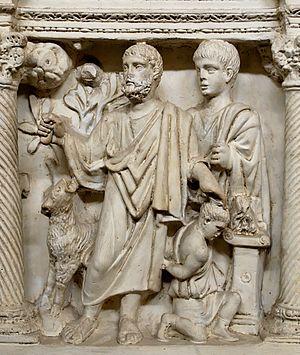
Sacrifice d'Isaac. Moulage en plâtre d'un panneau du sarcophage de Junius Bassus, portant la date 359 ap. J.-C., aujourd'hui dans le Trésor de Saint-Pierre. Provenance: confession située sous la basilique Saint-Pierre.
La synagogue de Doura Europos est un édifice de culte juif situé dans la ville hellénistique et romaine de Doura Europos dans la province de Syrie. C'est l'un des monuments les plus importants pour l'étude de l'art juif dans l'Antiquité, témoin du judaïsme synagogal.